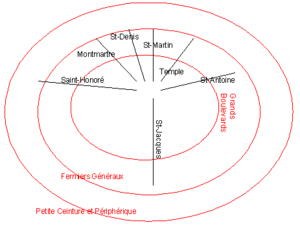
De cette permanence résultent une accumulation unique de monuments et une tradition urbanistique et architecturale qui fait le « cachet » de Paris : alignement des immeubles le long d'avenues bordées d'arbres, hauteur égale sous l'influence des règlements d'urbanisme, façades rythmées par les ornements du deuxième étage et le balcon filant du cinquième.
Le tracé des voies parisiennes qui détermine la forme radioconcentrique du plan de la ville, associant liaisons en étoile du centre à la périphérie et rocades, est le fruit d’une longue histoire, de l’Antiquité jusqu’au début du XXᵉ siècle, époque où la physionomie de Paris est pour l’essentiel fixée après les travaux d’Haussmann et l’achèvement de son plan sous la IIIᵉ République.